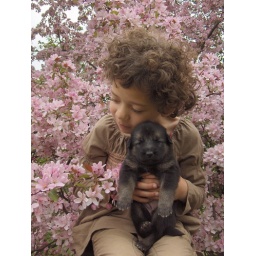
My almost 6 year old in an apple tree in the backyard with one of our new foster puppies.